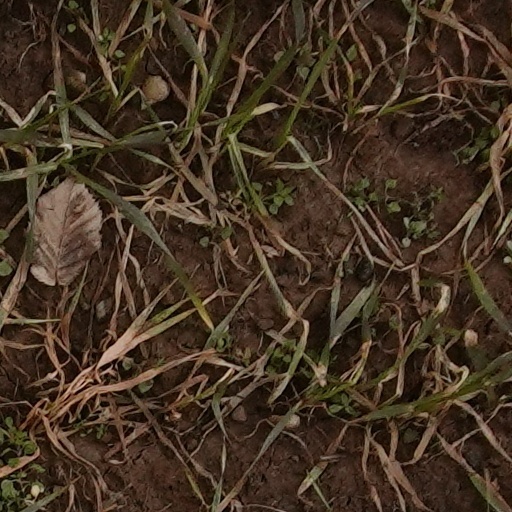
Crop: wheat